Abdülmecid II

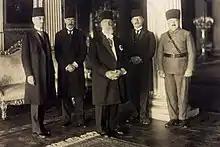
Abdul Mecid being informed of his deposition as Caliph, 3 March 1924

On 7 September 1920, Ottoman police blockaded his residence of Dolmabahçe Palace, cutting supplies and communication to the outside world. His daughter, six-year-old Princess Dürrüşehvar had whooping cough, but was not allowed medicine or a doctor. Grand Vizier Damat Ferid Pasha claimed the crown prince was going to escape to Anatolia on that day on his yacht, so under British pressure he was forced to cordon off his palace, but no order came from Occupation authorities and the move surprised even the Allied powers. On 23 September, High Commissioner De Robeck permitted Ferid to lift the siege, as they believed Abdulmejid was no longer interested in defecting. The siege continued for another month, only being lifted as a result of British shuttle diplomacy. Abdulmejid sent a scathing letter to his cousin Sultan Vahdeddin for putting such trust in Ferid Pasha and the British that was destroying the state. The Sultan's and the Crown Princes' once close relationship was effectively over, and mutual resentment would define their relationship from then on.